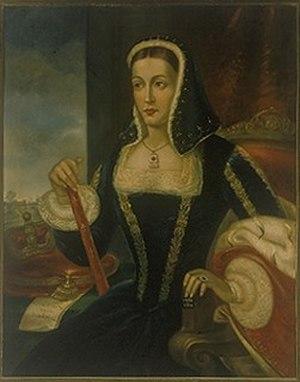
L’histoire de la Sardaigne est ancienne et particulièrement riche. Le peuplement stable de la Sardaigne résulte de mouvements de population de la culture de la céramique cardiale qui se sont produits vers 6000 av. J.-C. en provenance de la péninsule italienne. Mais il s'est poursuivi, au fil des invasions, pour donner le peuple sarde. Christophe de Chenay fait remarquer que :
Éléonore d'Arborée, née le 6 juin 1340 à Molins de Rei, en Catalogne, et morte le 23 septembre 1404 à Oristano, en Sardaigne, est la fille de Mariano IV d'Arborée, juge du judicat d'Arborée, et de Timbora de Rocabertí.